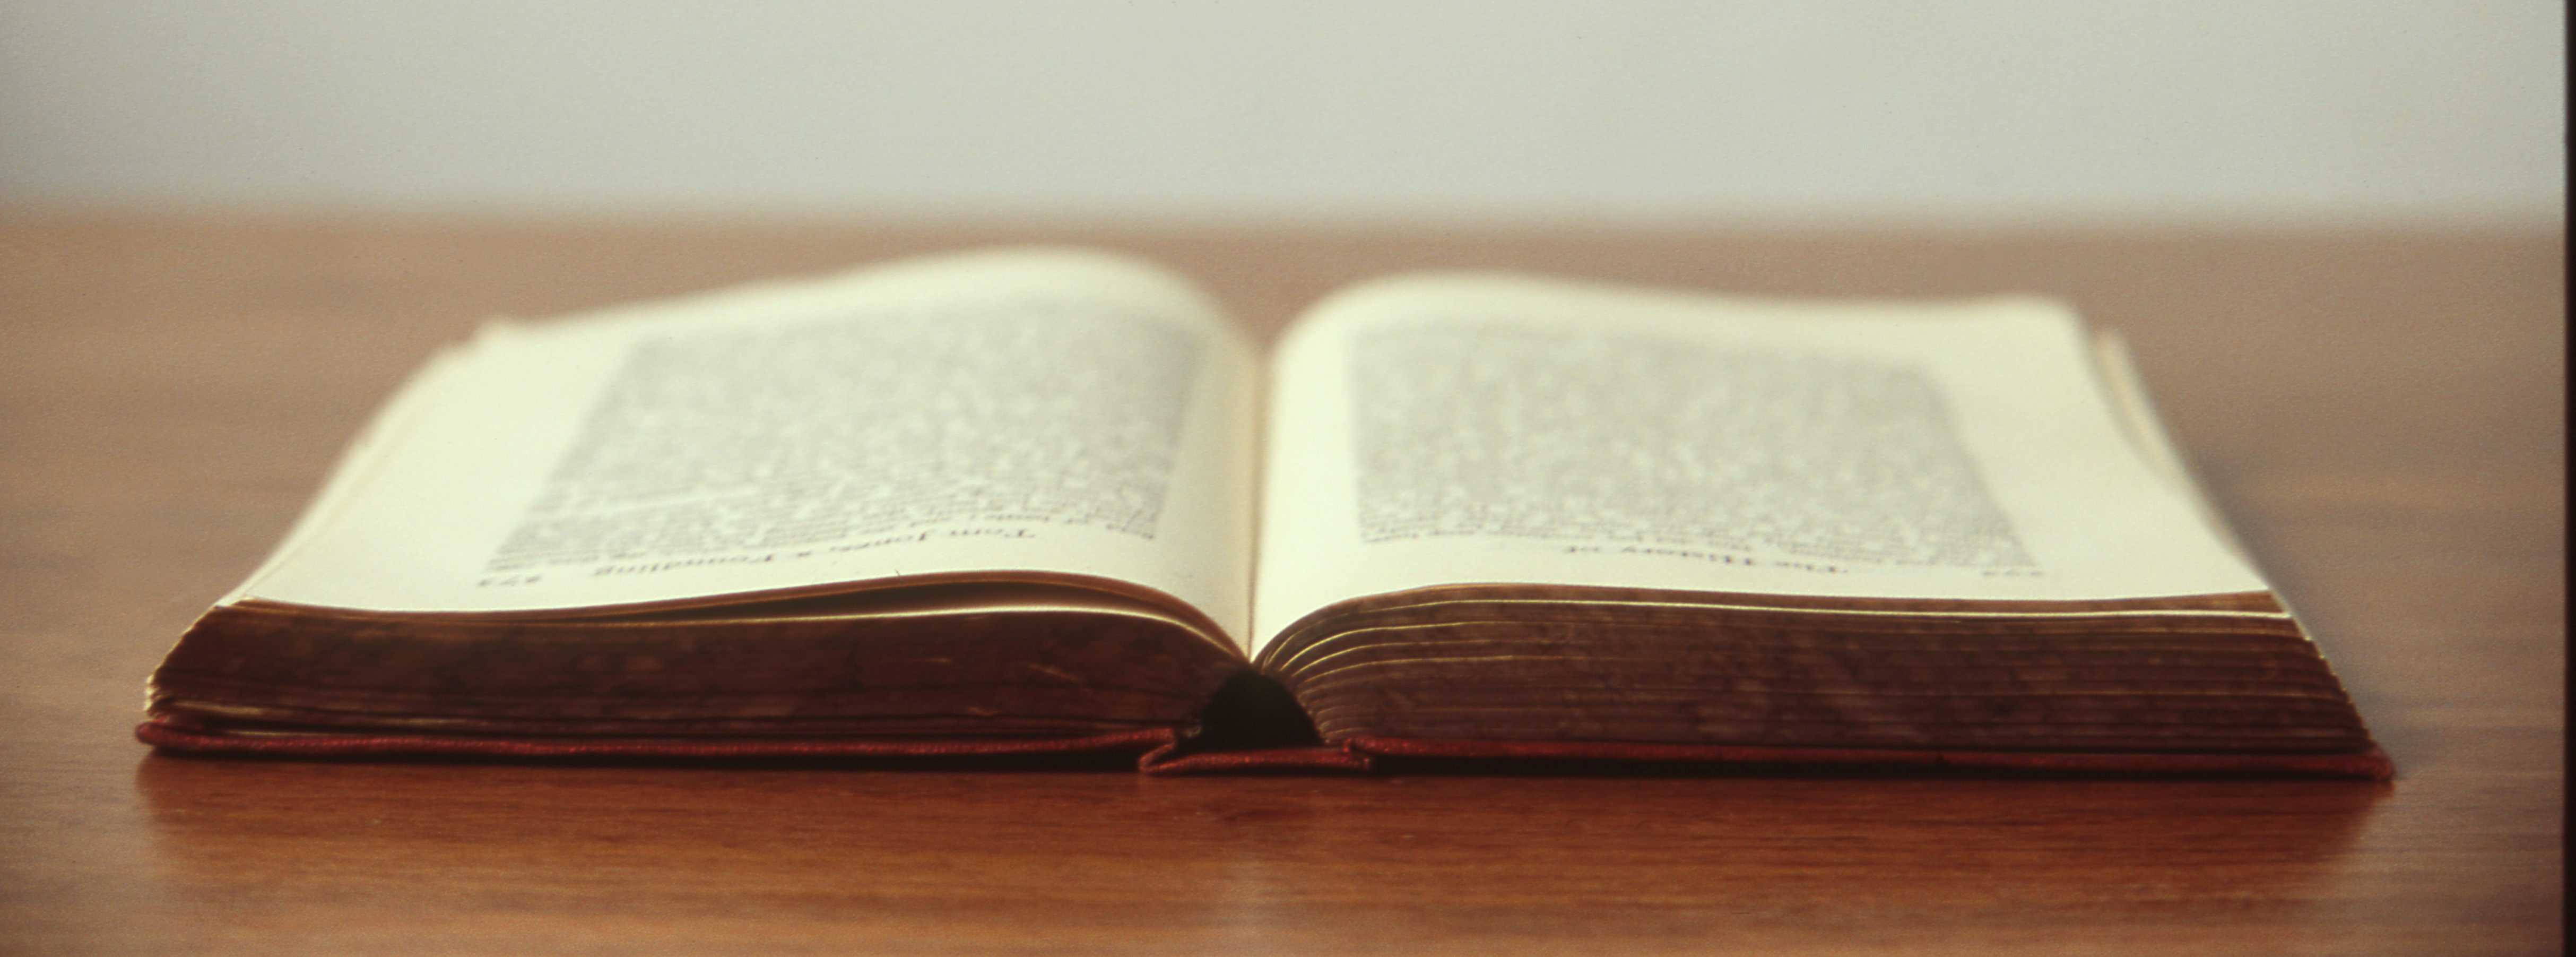
writing, book, wood, reading, print, brand, pages, publicdomain, literature, openbook, library, tabletop, text, words, document, bibliophilia